Tokoroten
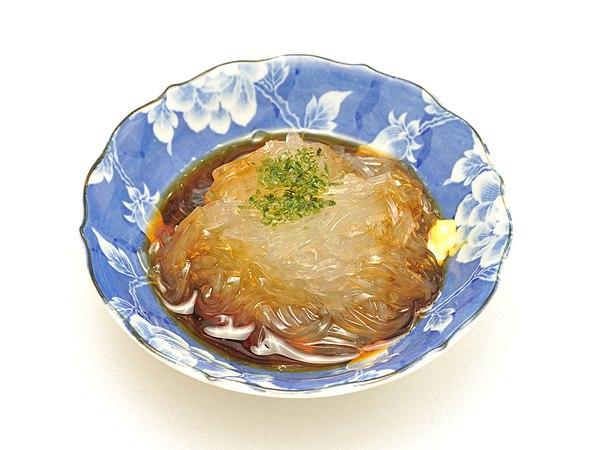
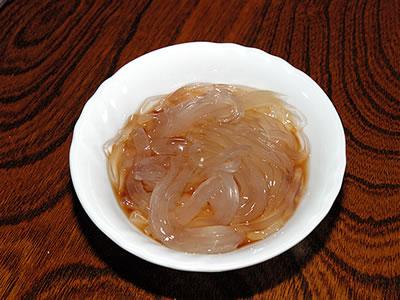
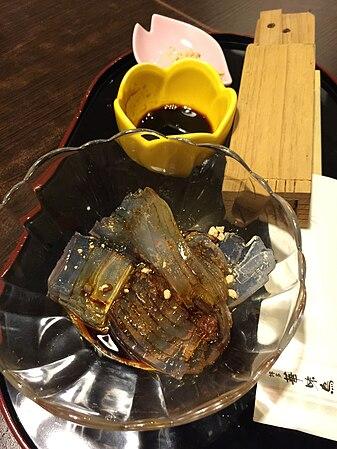
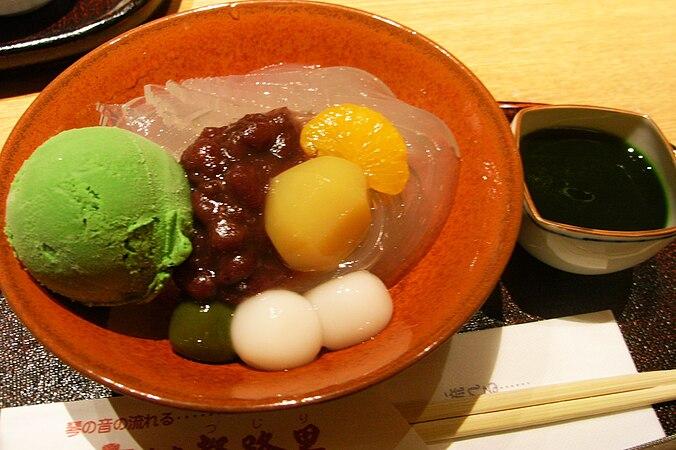
Also known as:
da - Danish: Tokoroten
de - German: Tokoroten
fa - Persian: توکوروتن
fr - French: Tokoroten
ja - Japanese: ところてん
ko - Korean: 도코로텐
pt - Portuguese: Tokoroten
vi - Vietnamese: Tokoroten
Category: confectionery (confectionery)
Cuisine: Japanese
Associated cuisines: Japanese
Area: Japan
Countries: Japan
Region: Eastern Asia, , , ,
The dish is a gelatinous dish in Japanese cuisine, made from agarophyte seaweed.